Gilbert and Ellice Islands

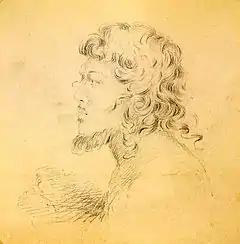
Portrait of a native of the Makin islands, drawn by Alfred Thomas Agate (1841)

The Gilbert Islands sometimes also known as "Kingsmill Islands" or "King's-Mill Islands" are a chain of sixteen atolls and coral islands in the western Pacific Ocean. They are part of Remote Oceania, and traditionally part of the Micronesia subregion of Oceania. The Gilbert Islands are the main part of what is now the Republic of Kiribati ("Kiribati" is the Gilbertese rendition of "Gilberts") The atolls of the Gilbert Islands are arranged in an approximate north-to-south line.